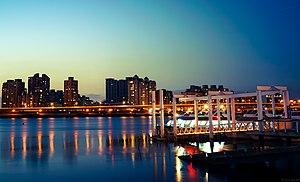
Voici la liste des attractions touristiques de Taipei, la capitale de Taïwan, que vous pouvez visiter.